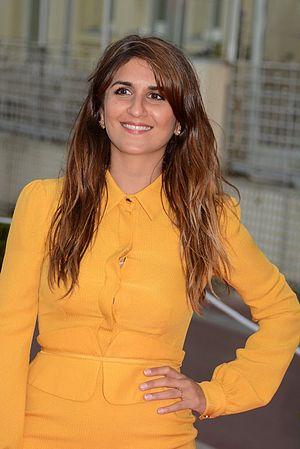
Géraldine Nakache au festival du film de Cabourg